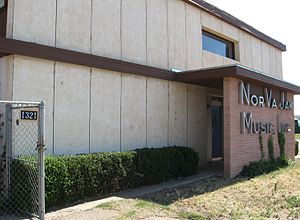
Norman Petty / Studieejer, sangskriver og manager
NorVaJak Music, Clovis, New Mexico
Norman Petty var en amerikansk musiker og musikproducer, der er bedst kendt for sit samarbejde med Buddy Holly og The Crickets, der indspillede i hans pladestudie i byen Clovis i New Mexico.